Wonder Woman

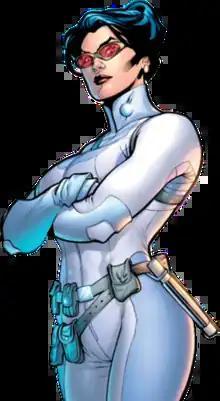
Diana Prince from the cover of "Wonder Woman Vol 3" #6 (May 2007) by Terry Dodson.

In August 2010 (issue #600), J. Michael Straczynski took over the series' writing duties and introduced Wonder Woman to an alternate timeline created by the Gods in which Paradise Island had been destroyed and the Amazons scattered around the world. In this timeline, Diana is an orphan raised in New York. The entire world has forgotten Wonder Woman's existence and the main story of this run was of Diana trying to restore reality even though she does not properly remember it herself. A trio of Death Goddesses called The Morrigan acted as the main enemy of Wonder Woman. In this run, Wonder Woman wears a new costume designed by Jim Lee. Straczynski determined the plot and continued writing duties until "Wonder Woman" #605; writer Phil Hester then continued his run, which ultimately concluded in "Wonder Woman" #614.